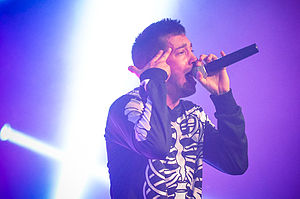
Tyler Joseph
Tyler Robert Joseph er en amerikansk sanger og sangskriver og forsanger i bandet Twenty One Pilots.